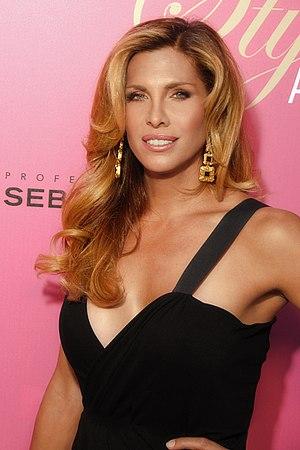
Candis Cayne, née le 29 août 1971 à Maui, est une actrice américaine.